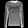
Label: Pullover